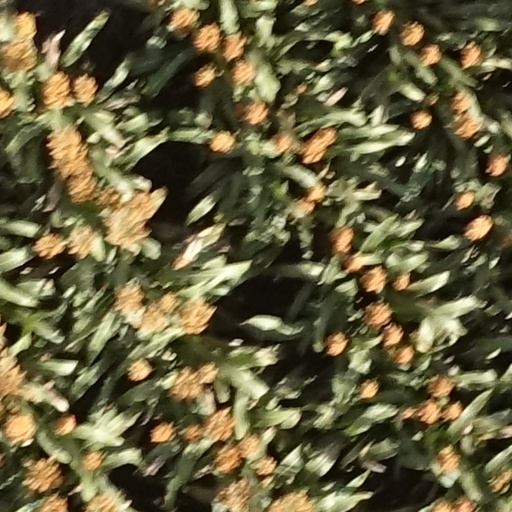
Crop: sorghum